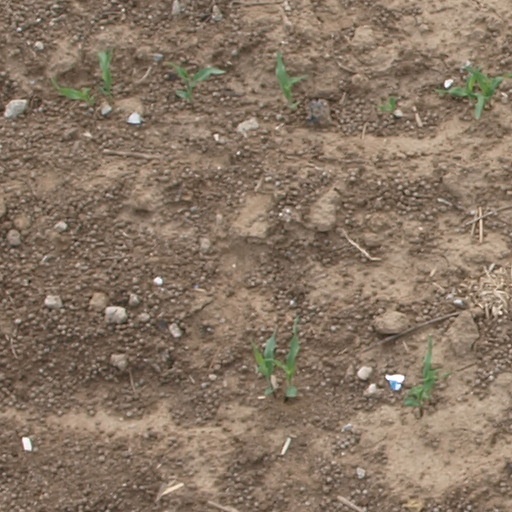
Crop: maize; corn